Charles P. Smith (judge)

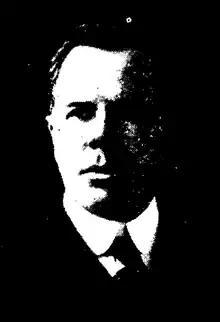
Charles P. Smith in 1926

Charles Perley Smith (December 12, 1878 – July 6, 1948) was a judge of the United States Board of Tax Appeals, and later the United States Tax Court from 1924 to 1946.